Glen Park (park)

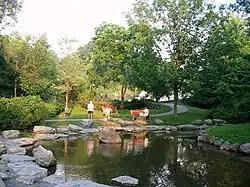
View of Glen Park.

Glen Park is a walking park in Williamsville, New York. It is bordered by the Glen Falls waterfall on Ellicott Creek, and the inactive Williamsville Water Mill.